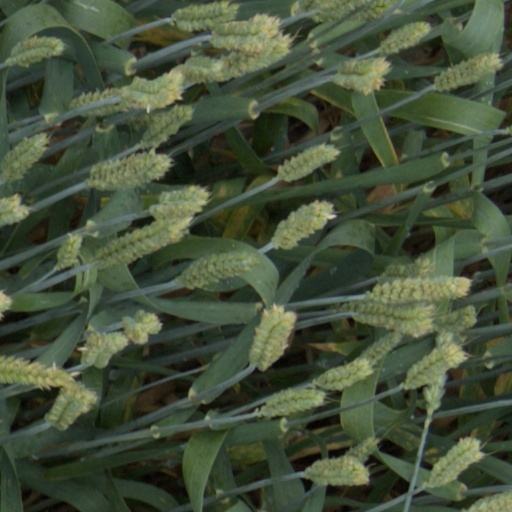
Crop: wheat